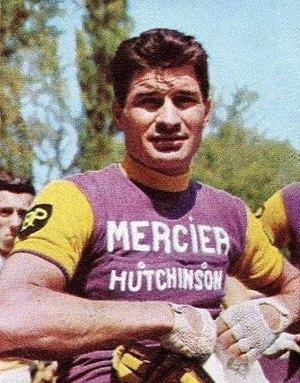
L'équipe cycliste Mercier est une ancienne équipe cycliste française sur route, active entre 1935 et 1984. Durant son existence, elle est sponsorisée par les Cycles Mercier. Avec l'équipe Peugeot, elle est l'équipe avec la plus longue présence dans le cyclisme sur le Tour de France de 1935 à 1984.